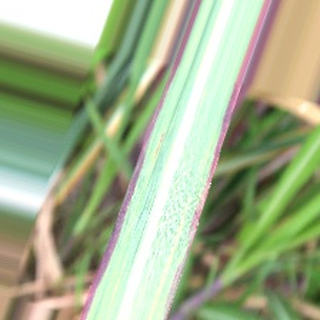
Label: sugarcane_bacterial_blight